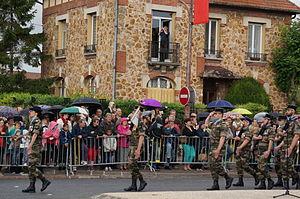
La 1ʳᵉ brigade mécanisée était l'une des brigades mécanisées du Commandement des forces terrestres de l'Armée de terre française. Créée le 1ᵉʳ juillet 1999, comme héritière de la 1ʳᵉ division blindée, elle a été dissoute le 21 juillet 2015. Avant sa dissolution, ses effectifs s'élevaient à 4 000 hommes et femmes et son état-major était caserné à Châlons-en-Champagne.